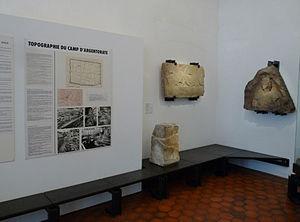
Musée archéologique de Strasbourg